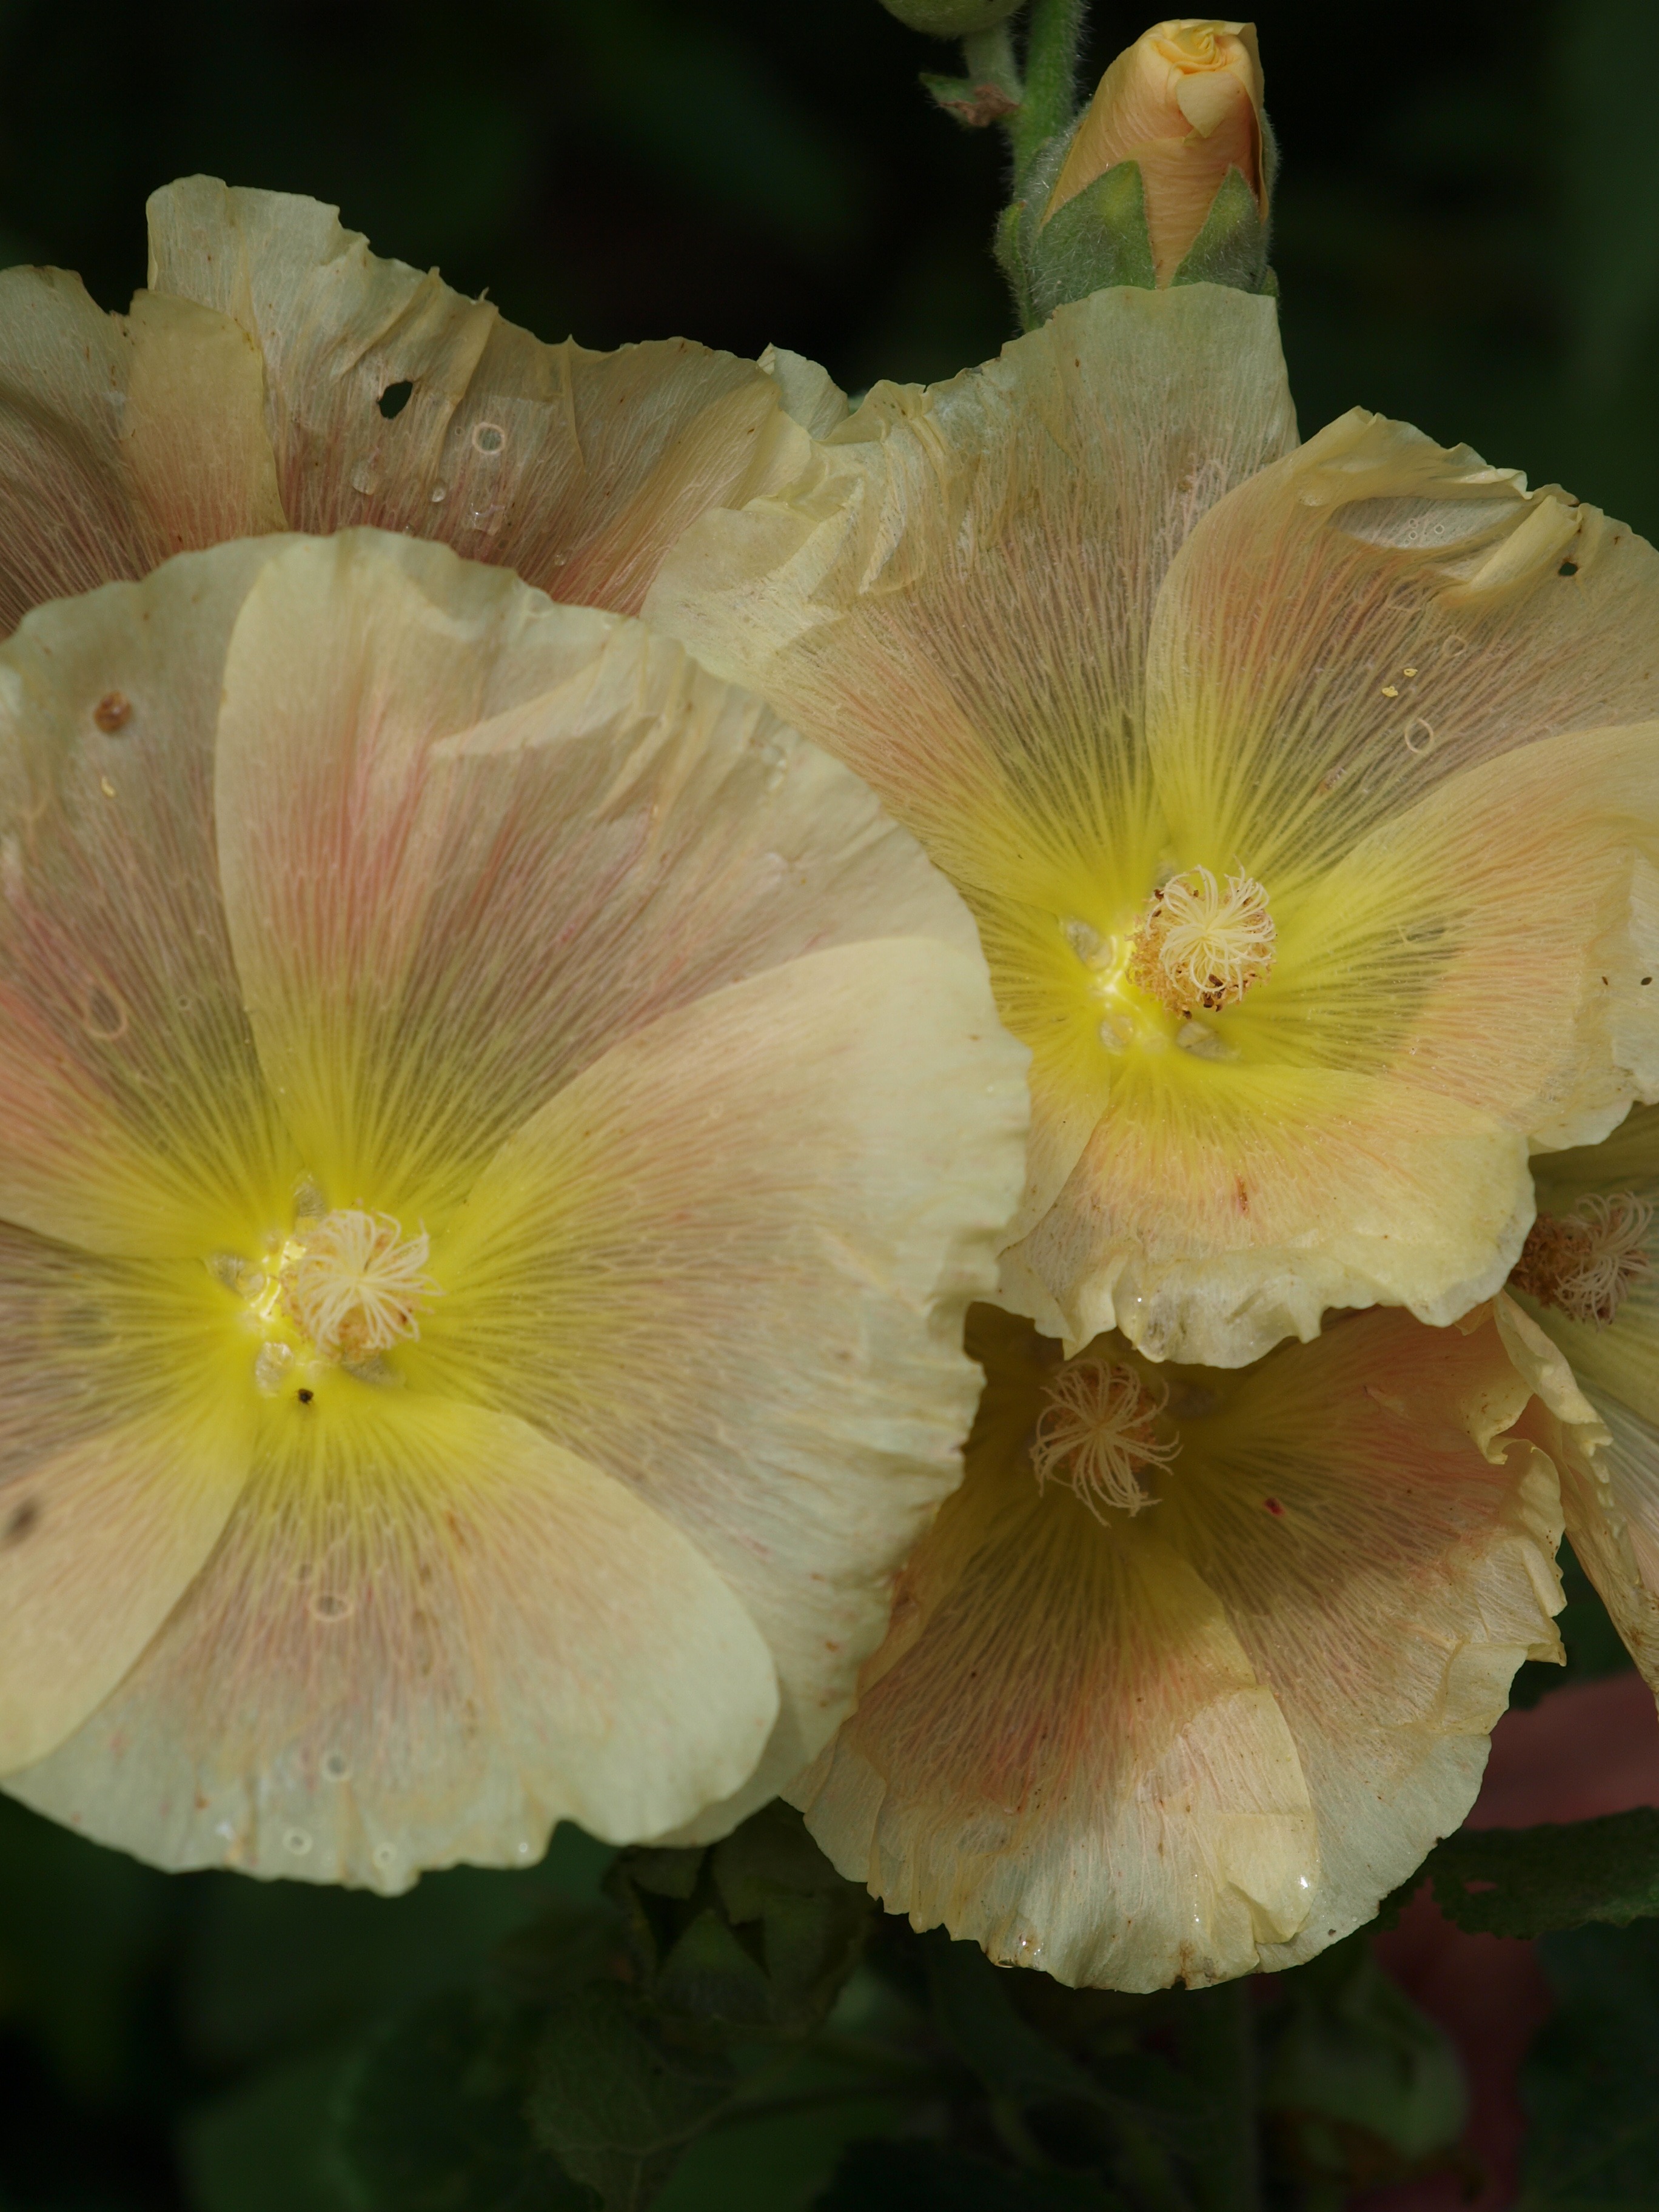
plant, flower, petal, summer, botany, yellow, flora, flowers, daylily, macro photography, flowering plant, plant stem, land plant